1768

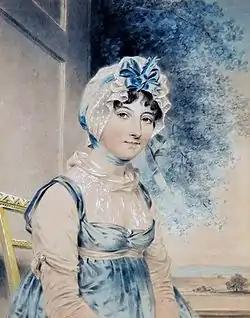
Maria Edgeworth

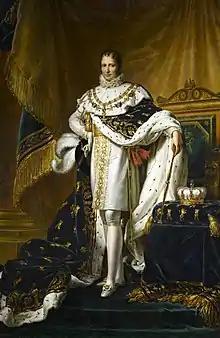
Joseph Bonaparte

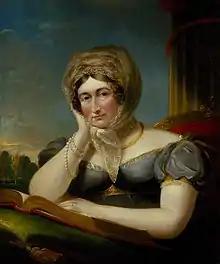
Caroline of Brunswick

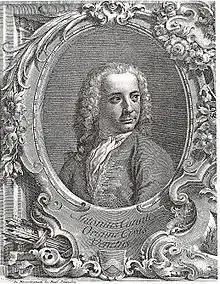
Canaletto

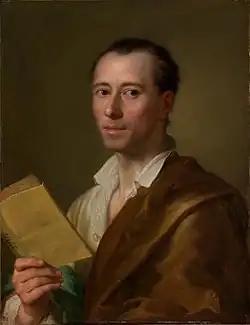
Johann Joachim Winckelmann

November 3 – Karađorđe Petrović, leader of the First Serbian Uprising against the Ottoman Empire, founder of the Serbian Karađorđević dynasty (d. 1817)